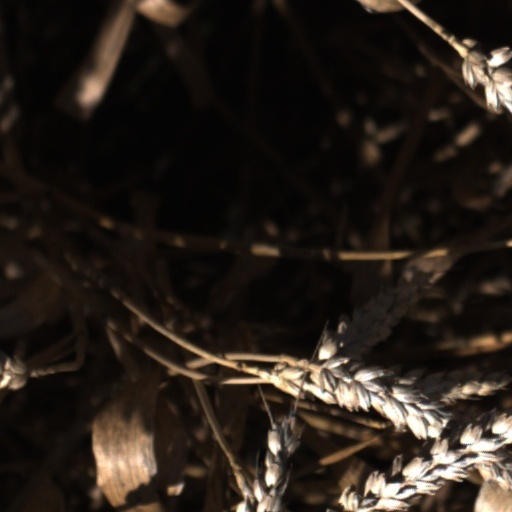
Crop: wheat